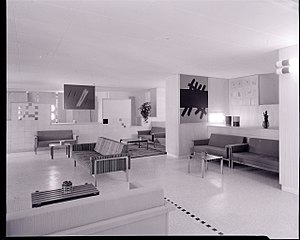
Ettore Sottsass
Ettore Sottsass var en italiensk arkitekt og designer.